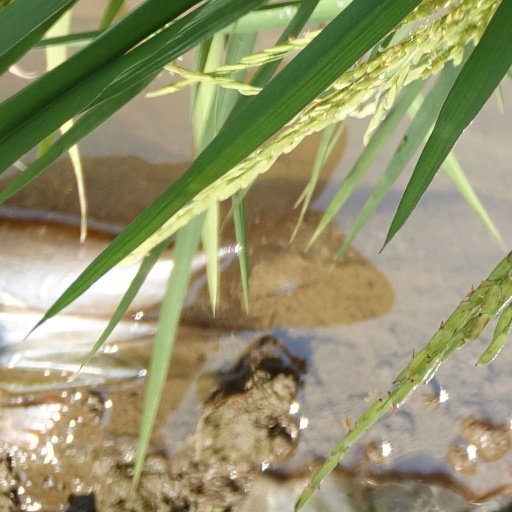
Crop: rice